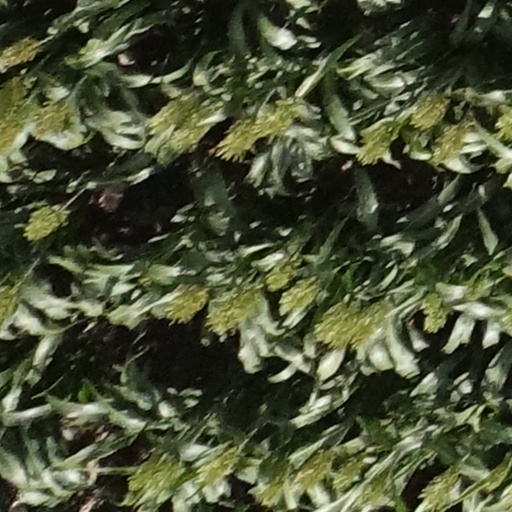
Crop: sorghum